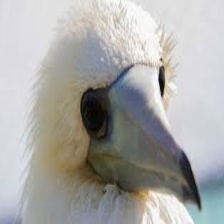
Species: ABBOTTS BOOBY
Scientific name: PAPASULA ABBOTTI